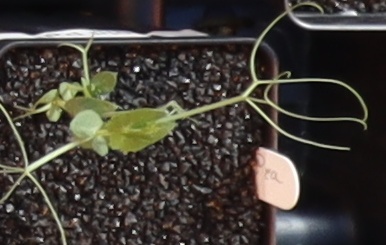
Label: Field Pea